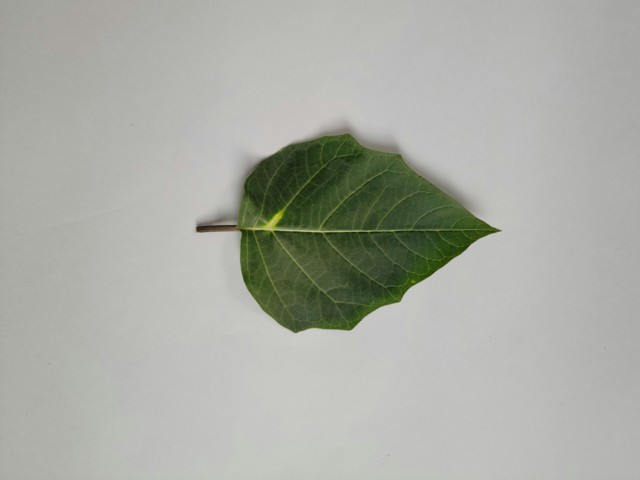
Plant: kalodhutura